Tom Henry

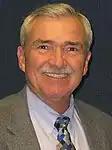
Henry in 2008

Prior to his mayorship, Henry served as president and CEO of the Gallant Group, an insurance agency specializing in healthcare consulting.